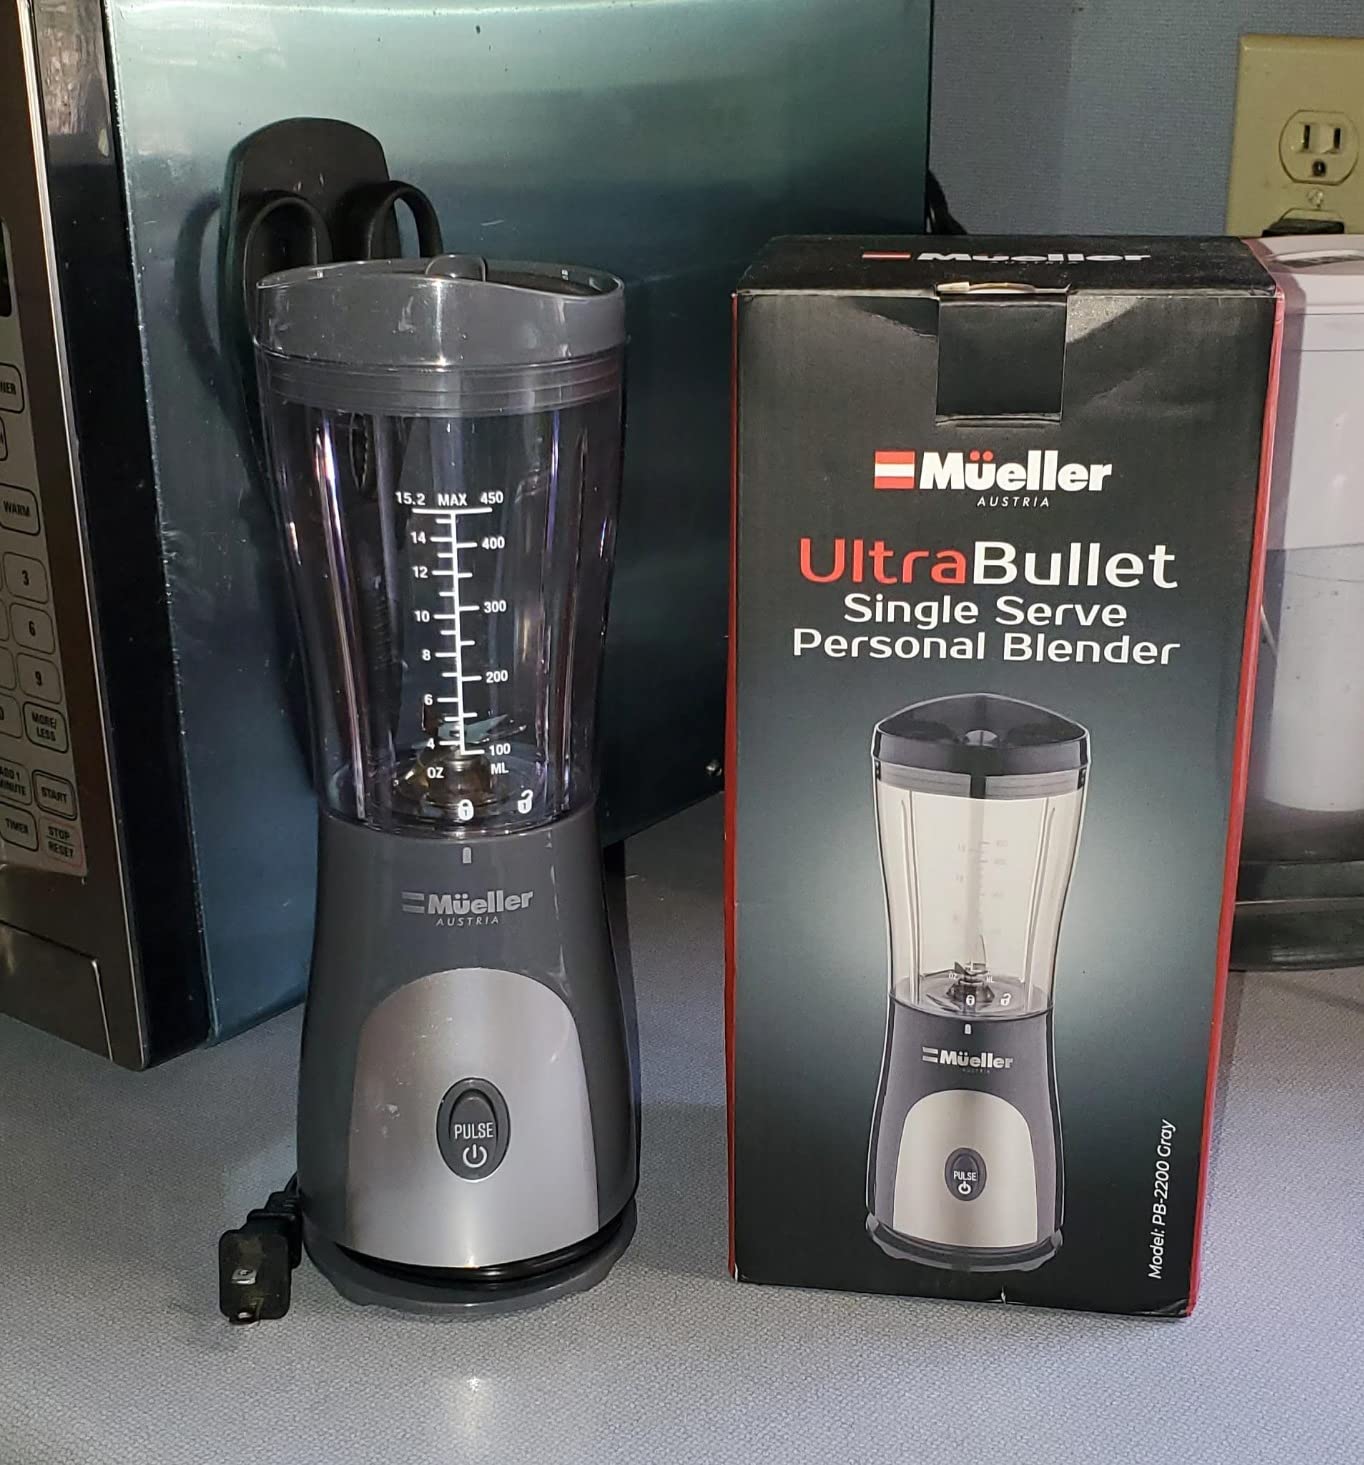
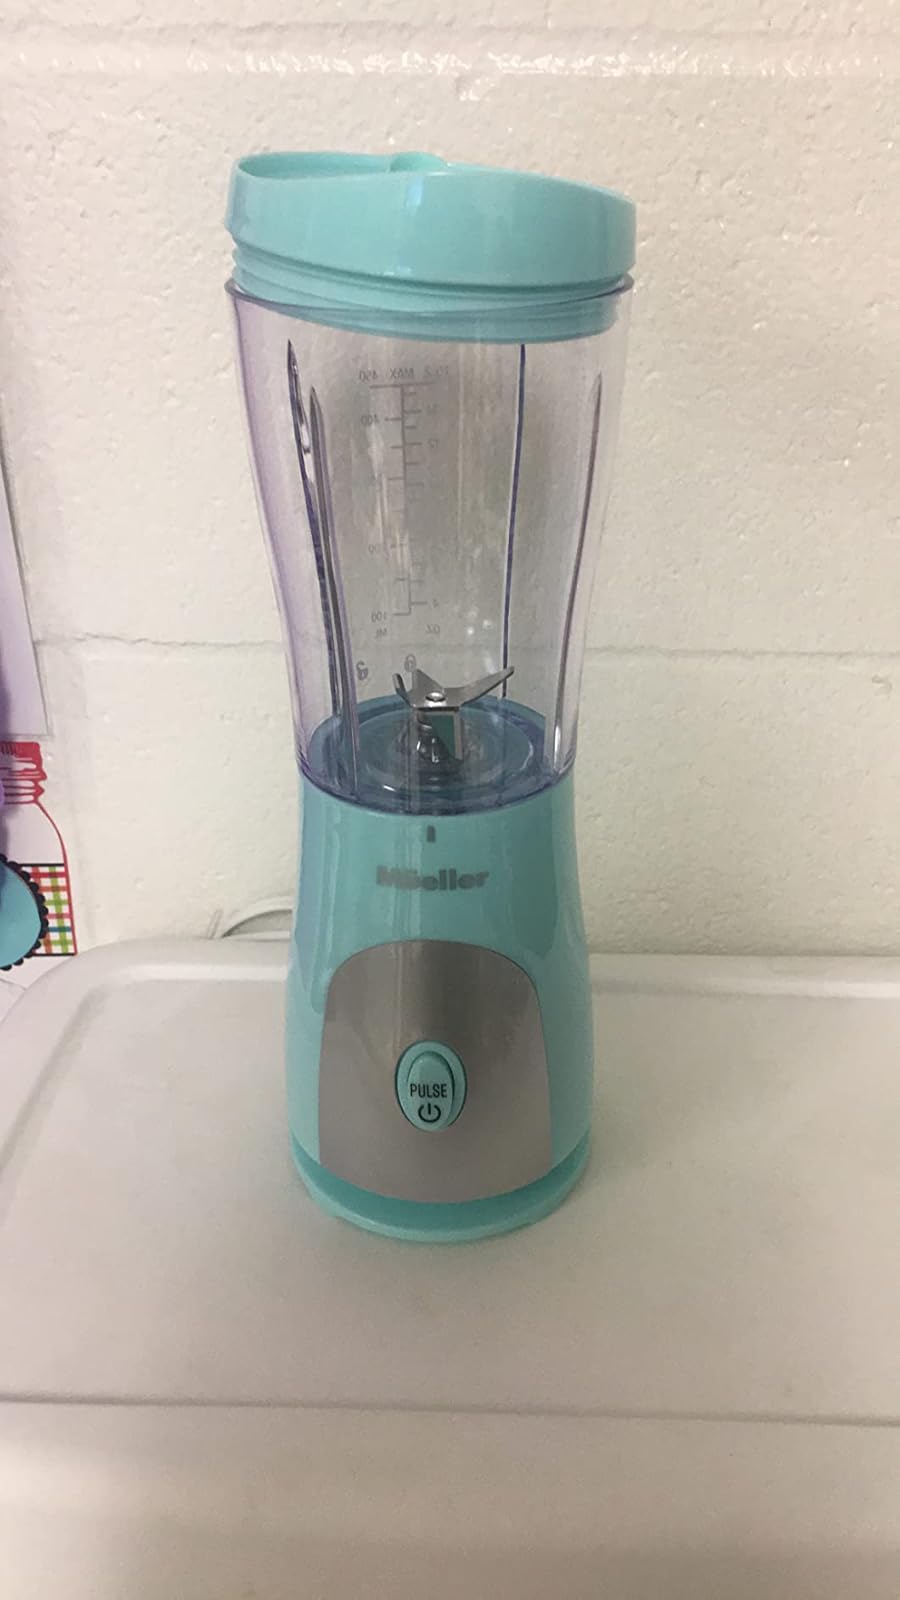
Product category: items_blender
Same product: no